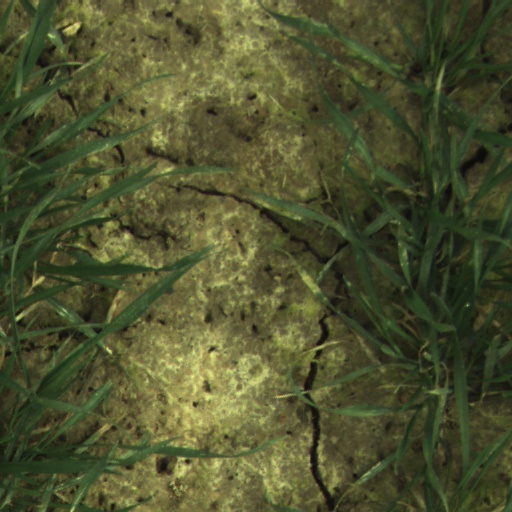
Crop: wheat